François Antoine Lallemand

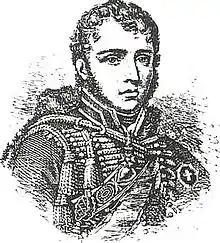

François Antoine "Charles" Lallemand (23 June 1774 – 9 March 1839) was a French general who served Napoleon I of France, tried to found a colony in what is now Texas, and finally returned to France to serve as governor of Corsica.